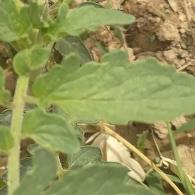
Crop: Tomato
Condition: healthy-leaf